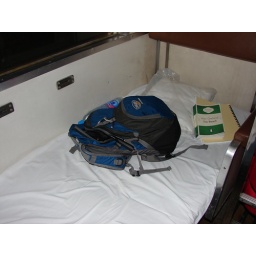
My bed in the overnight train